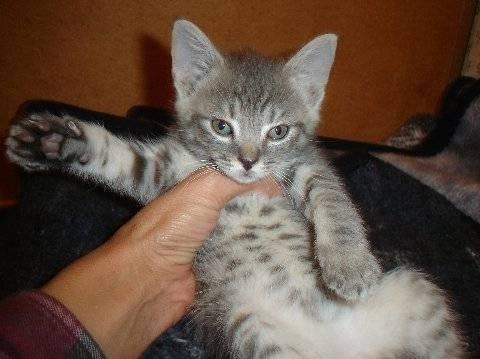
cat